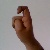
The image shows a hand gesture representing the letter 'X' in Indian Sign Language.